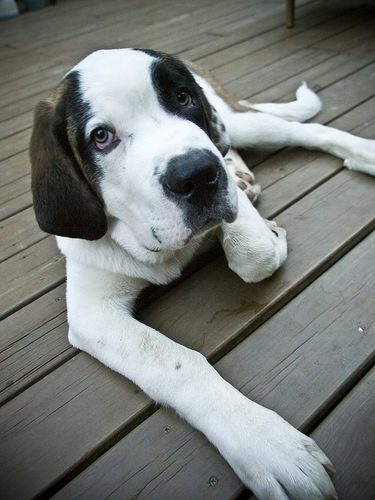
Animal: dog
Breed: saint bernard